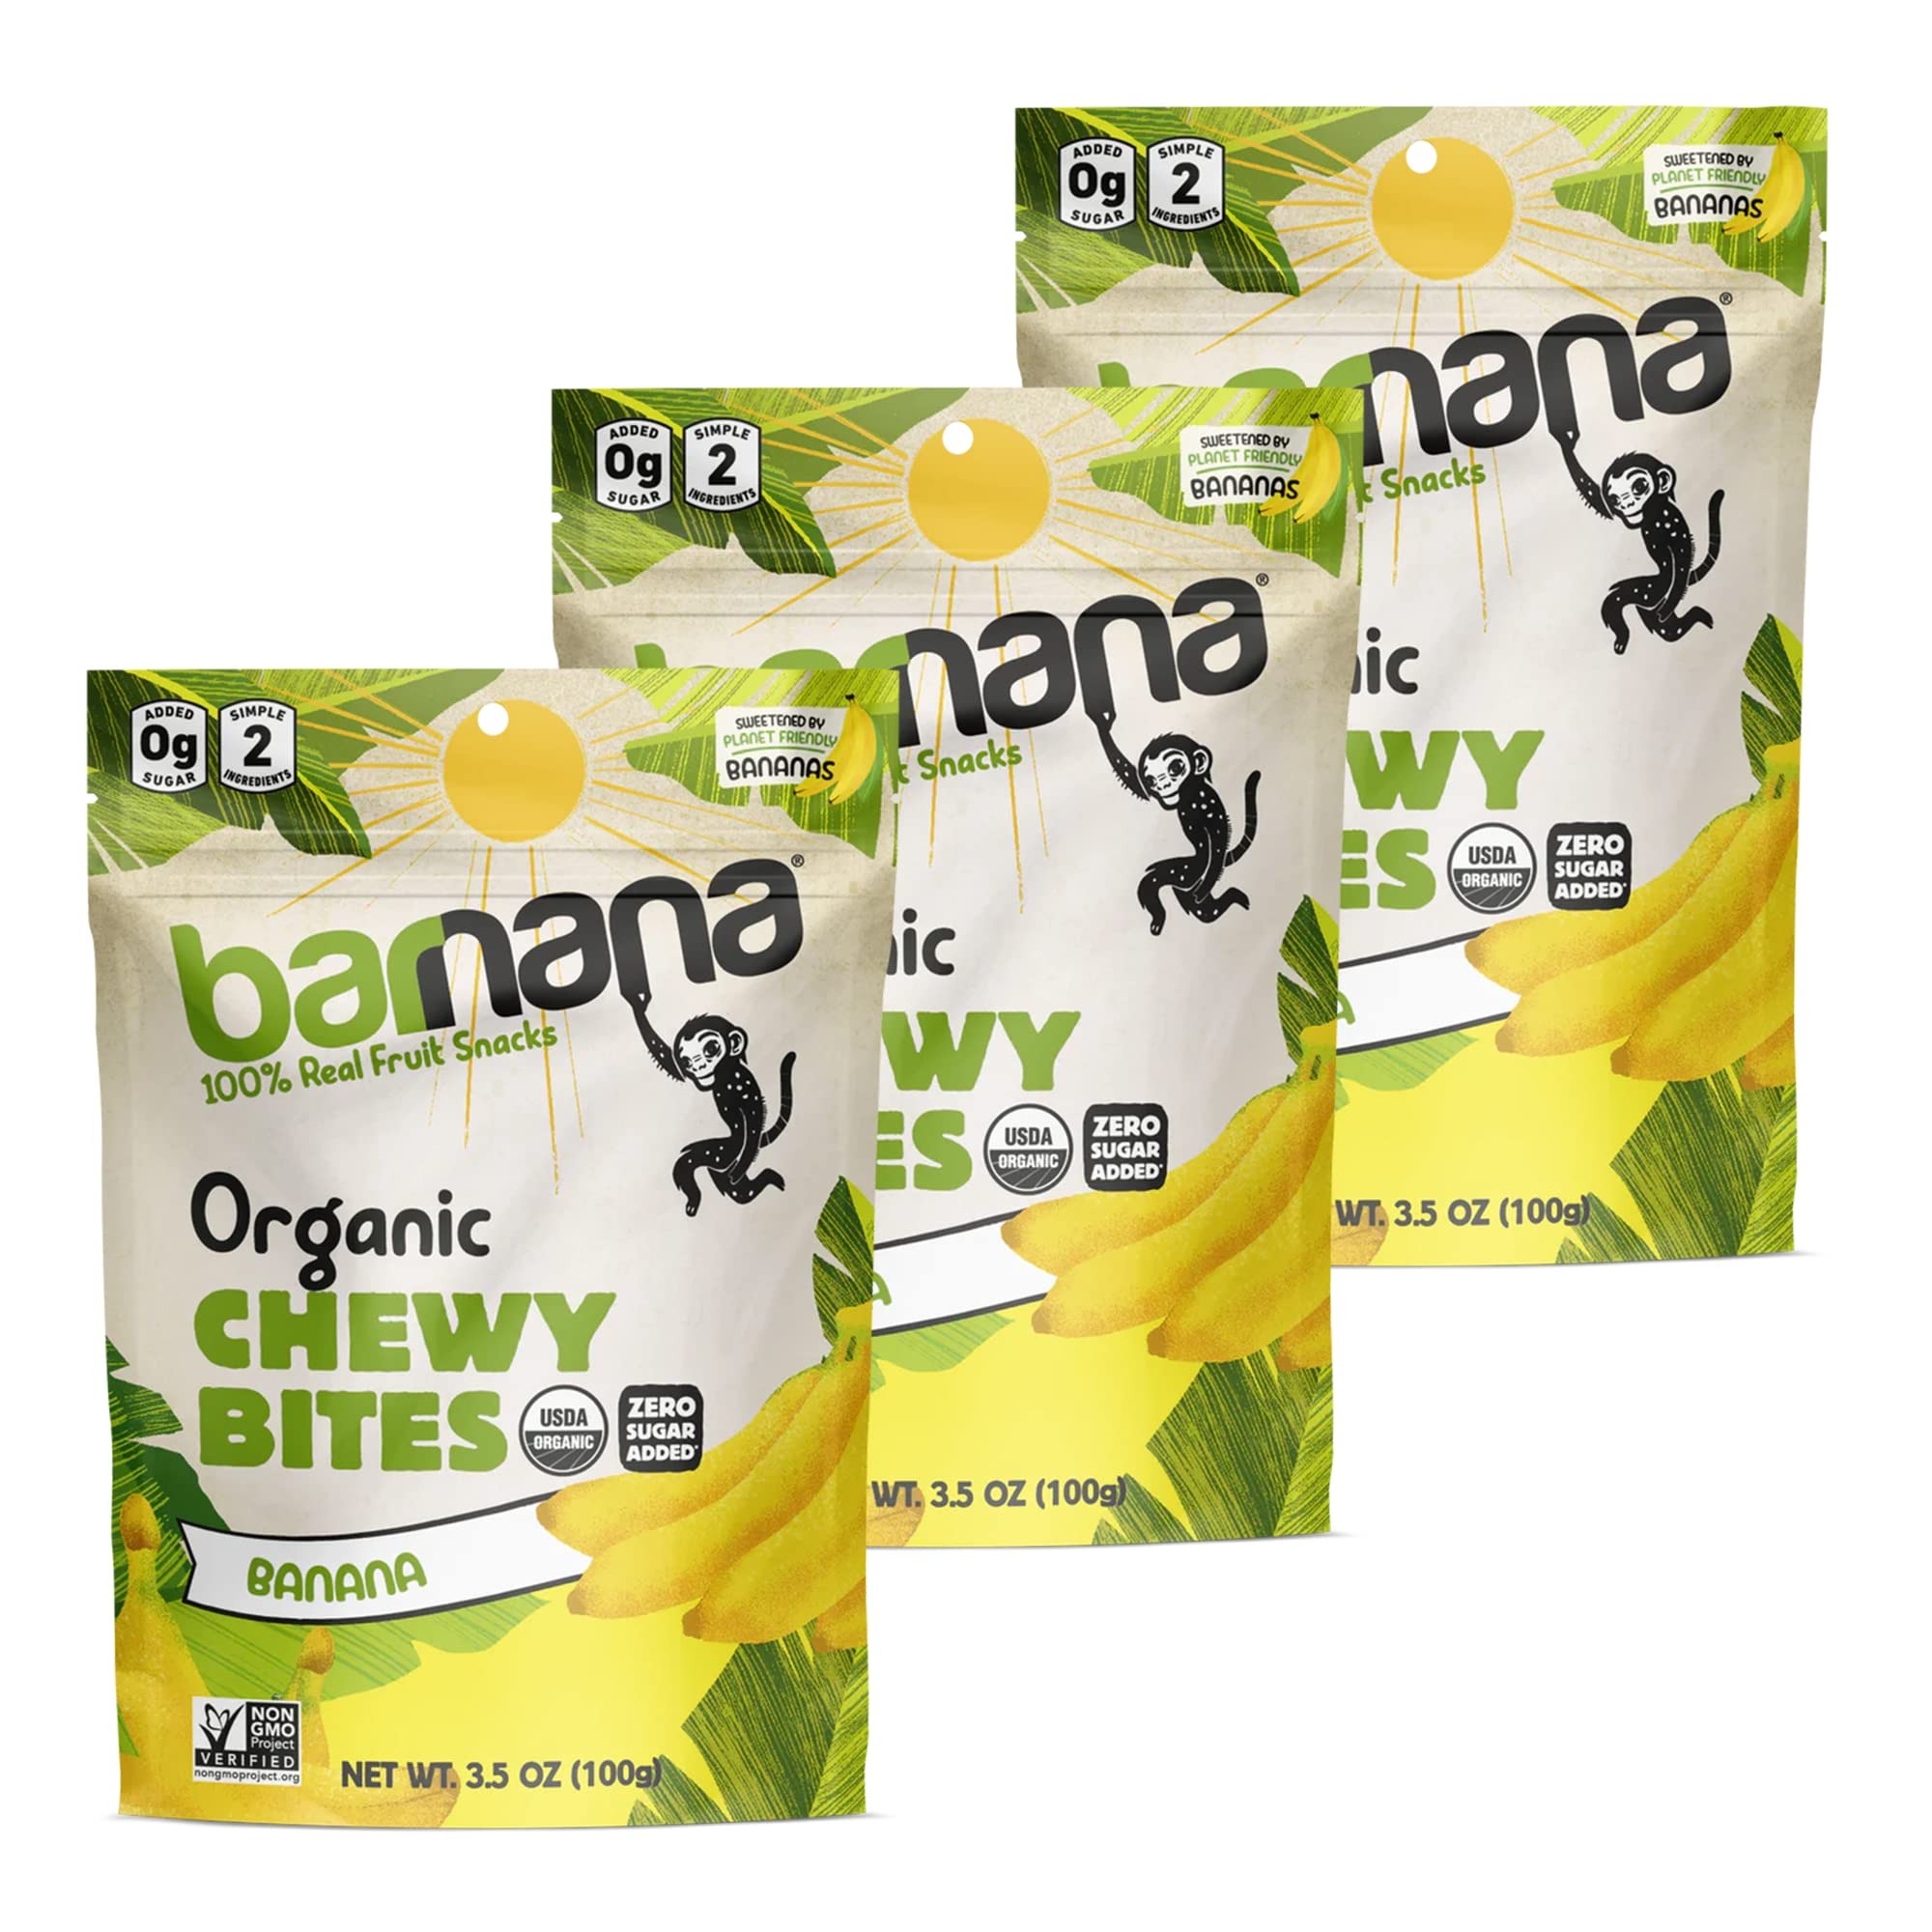
Item Name: Barnana - Organic Chewy Banana Bites, Original, Chewy Banana Snack, Made With Real Fruit, High In Potassium, Kosher, USDA Organic, Paleo, Gluten-Free, Vegan (3.5 oz, 3-Pack)
Bullet Point 1: ORGANIC CHEWY BANANA BITES: Browned to perfection, crafted only from chewy organic bananas, these tasty morsels will remind you of real home made banana bread!
Bullet Point 2: HEALTHY SNACK WITH REAL BENEFITS: Our lineup of chewy banana bites allow you to indulge in your cravings without the drawbacks that are present in most modern snacks. With natural sugars & loads of potassium, these banana bites are a perfect treat!
Bullet Point 3: MADE TO PERFECTION: These banana bites are made with organic fruit that is dried and blended into sweet, chewy bite-size snacks with no added sugar. resulting in perfectly chewy & delicious treats.
Bullet Point 4: GOOD FOR YOU & THE ENVIRONMENT: Banana Bites are made from upcycled, slightly imperfect bananas. This means Barnana buys them instead of having this precious fruit become waste & creating greenhouse gas emissions harmful to the Environment.
Bullet Point 5: OUR PURPOSE: As a Certified B Corporation, Barnana works with local farmers in the Amazon to grow organic plantains & bananas used in our snacks. Our farmers follow regenerative practices that help restore soil health & biodiversity in the Amazon.
Value: 10.5
Unit: Ounce

Price: 5.69